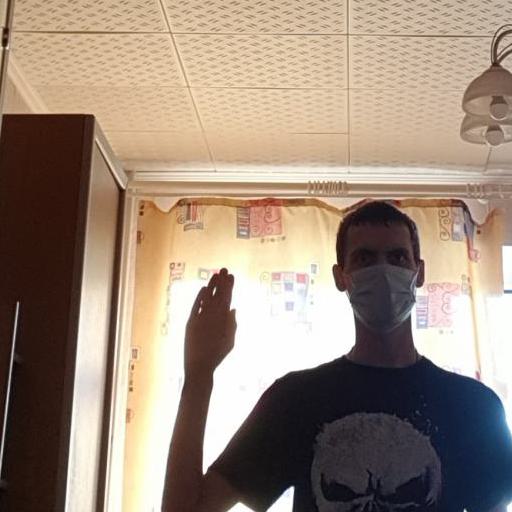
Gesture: stop